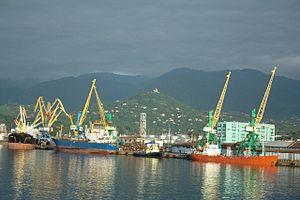
port de Batoumi עברית: נמל בתומי ქართული: ბათუმს საზღვაო ნავსადგური